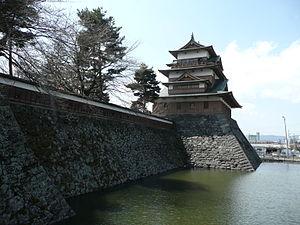
Le domaine de Suwa est un fief féodal japonais de l'époque d'Edo situé dans la province de Shinano. Il était dirigé à partir du château de Takashima dans l'actuelle ville de Suwa. Il est également appelé « domaine de Takashima ».
Le domaine de Takatō est un domaine féodal japonais de l'époque d'Edo situé au sud de la province de Shinano et dont la capitale se trouve au château de Takatō, dans ce qui est à présent la ville d'Ina, préfecture de Nagano.